Sohar

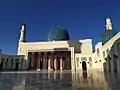
The Grand Mosque

Sohar has a hot desert climate (Köppen climate classification "BWh") with very hot summers and mild winters. Precipitation is low; more than half of the year's total rainfall falls in February, and summers are almost completely dry.